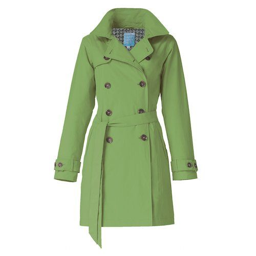
happy rainy days women 's trench coat -- want to know more , click on the image .